Stefan de Vrij

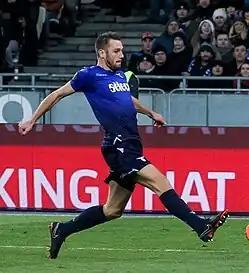
De Vrij playing for Lazio in 2018

On 17 July 2009, De Vrij signed his first professional contract with Feyenoord until summer 2012. De Vrij made his official debut for Feyenoord's first team on 24 September 2009, when he replaced Kelvin Leerdam in the 58th minute in the KNVB Cup away match against Harkemase Boys (0–5). On 6 December 2009, De Vrij made his Eredivisie debut in the home match against FC Groningen (3–1), when he replaced Denny Landzaat in the 89th minute. Aged 18 by its end, his first professional season saw him make 21 appearances, 17 of which were in the league.